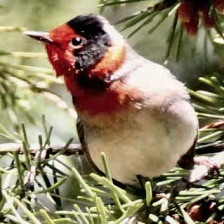
Species: RED FACED WARBLER
Scientific name: CARDELLINA RUBRIFRONS